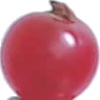
Label: Redcurrant 1